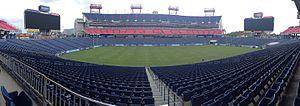
Le Nissan Stadium est un stade de football américain situé sur la rive est de la rivière Cumberland en face du quartier des affaires de Nashville dans le Tennessee.